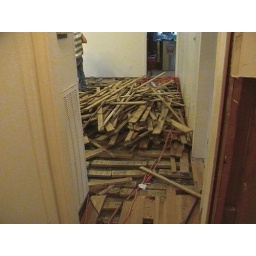
Flood Aftermath - Removal of wooden floor in den post flood